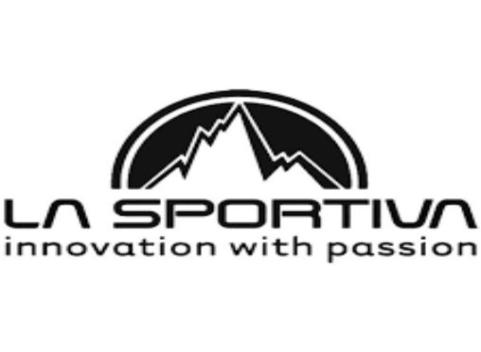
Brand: la sportiva
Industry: Sports